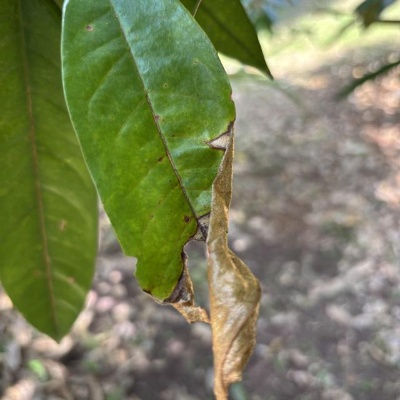
Label: Leaf_Blight